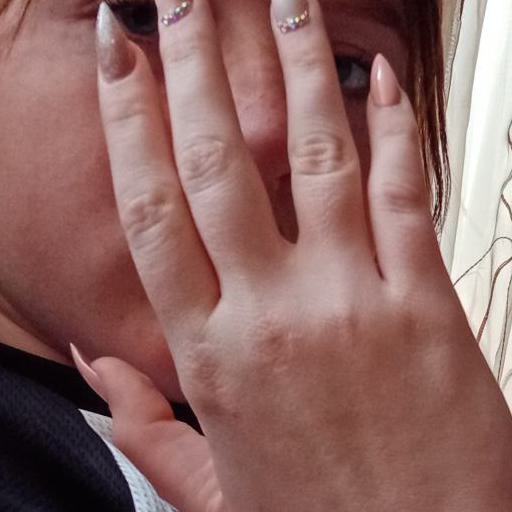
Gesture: no_gesture